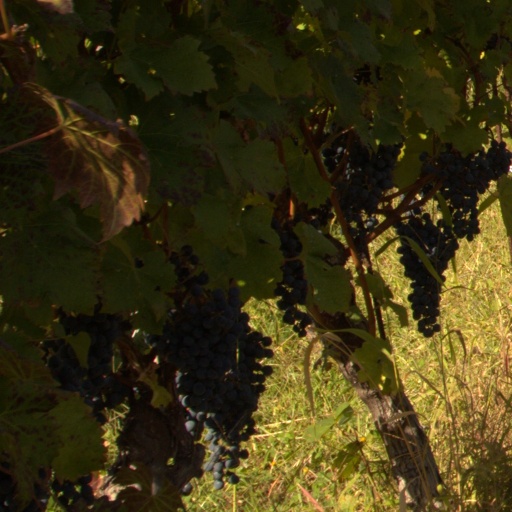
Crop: grape